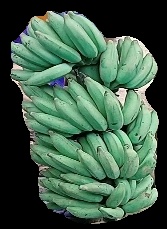
Variety: elakki-bale
Grade: grade1